Emerald City

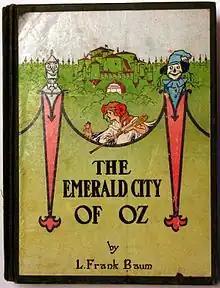
"The Emerald City of Oz" (1910)

"The Emerald City of Oz" (1910), the sixth book in the Oz series, describes the city as having exactly 9,654 buildings and 57,318 citizens.